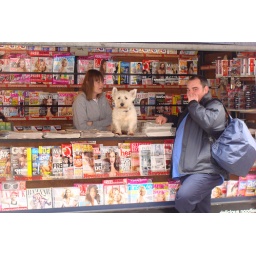
A cute dog sitting in the newstand near our London hotel in Earl's Court.